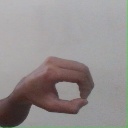
अक्षर: औ